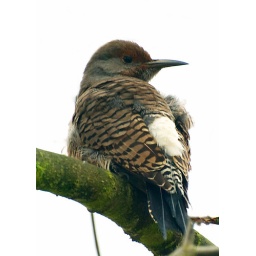
Saw a pair of these in tree across the road from house this afternoon.